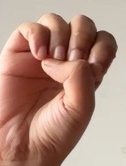
ASL sign: E